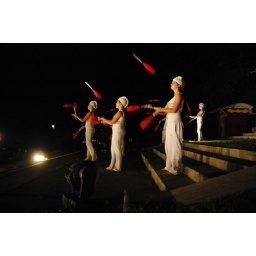
Icarus try-out tijdens Kleuren van de Nacht in Sonsbeek door Circus Poehaa